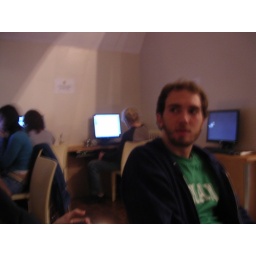
kieran at the honey pot near the computer corner.